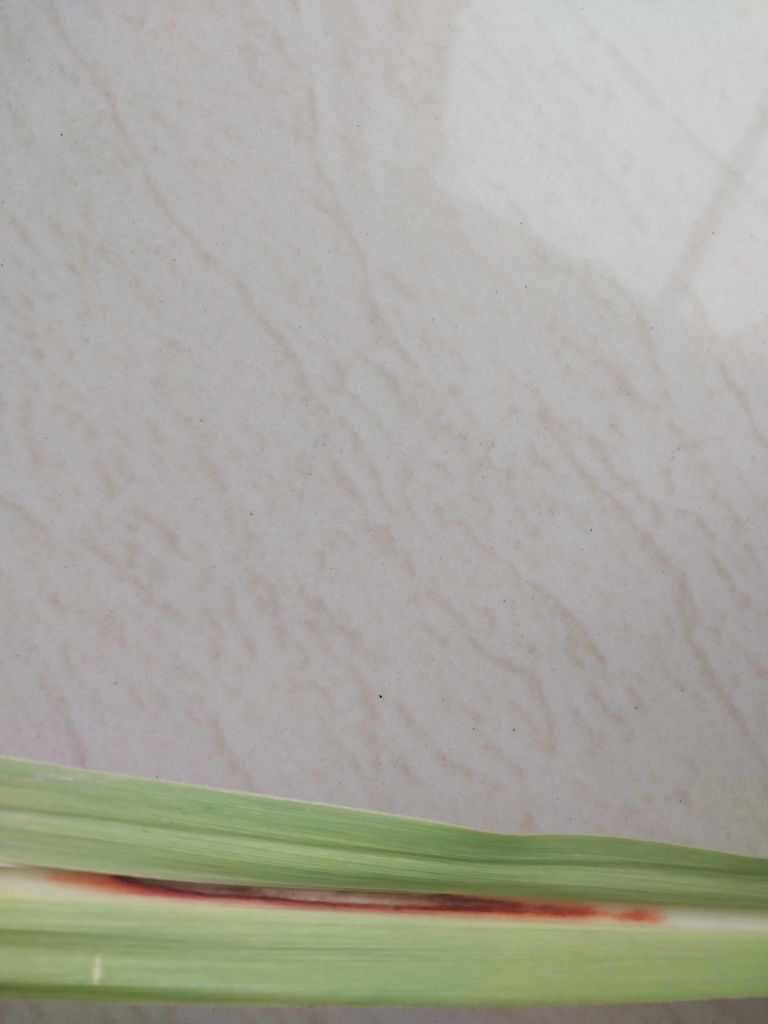
Label: Brown Spot